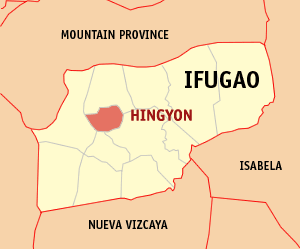
Hingyon est une municipalité de la province d'Ifugao, aux Philippines.